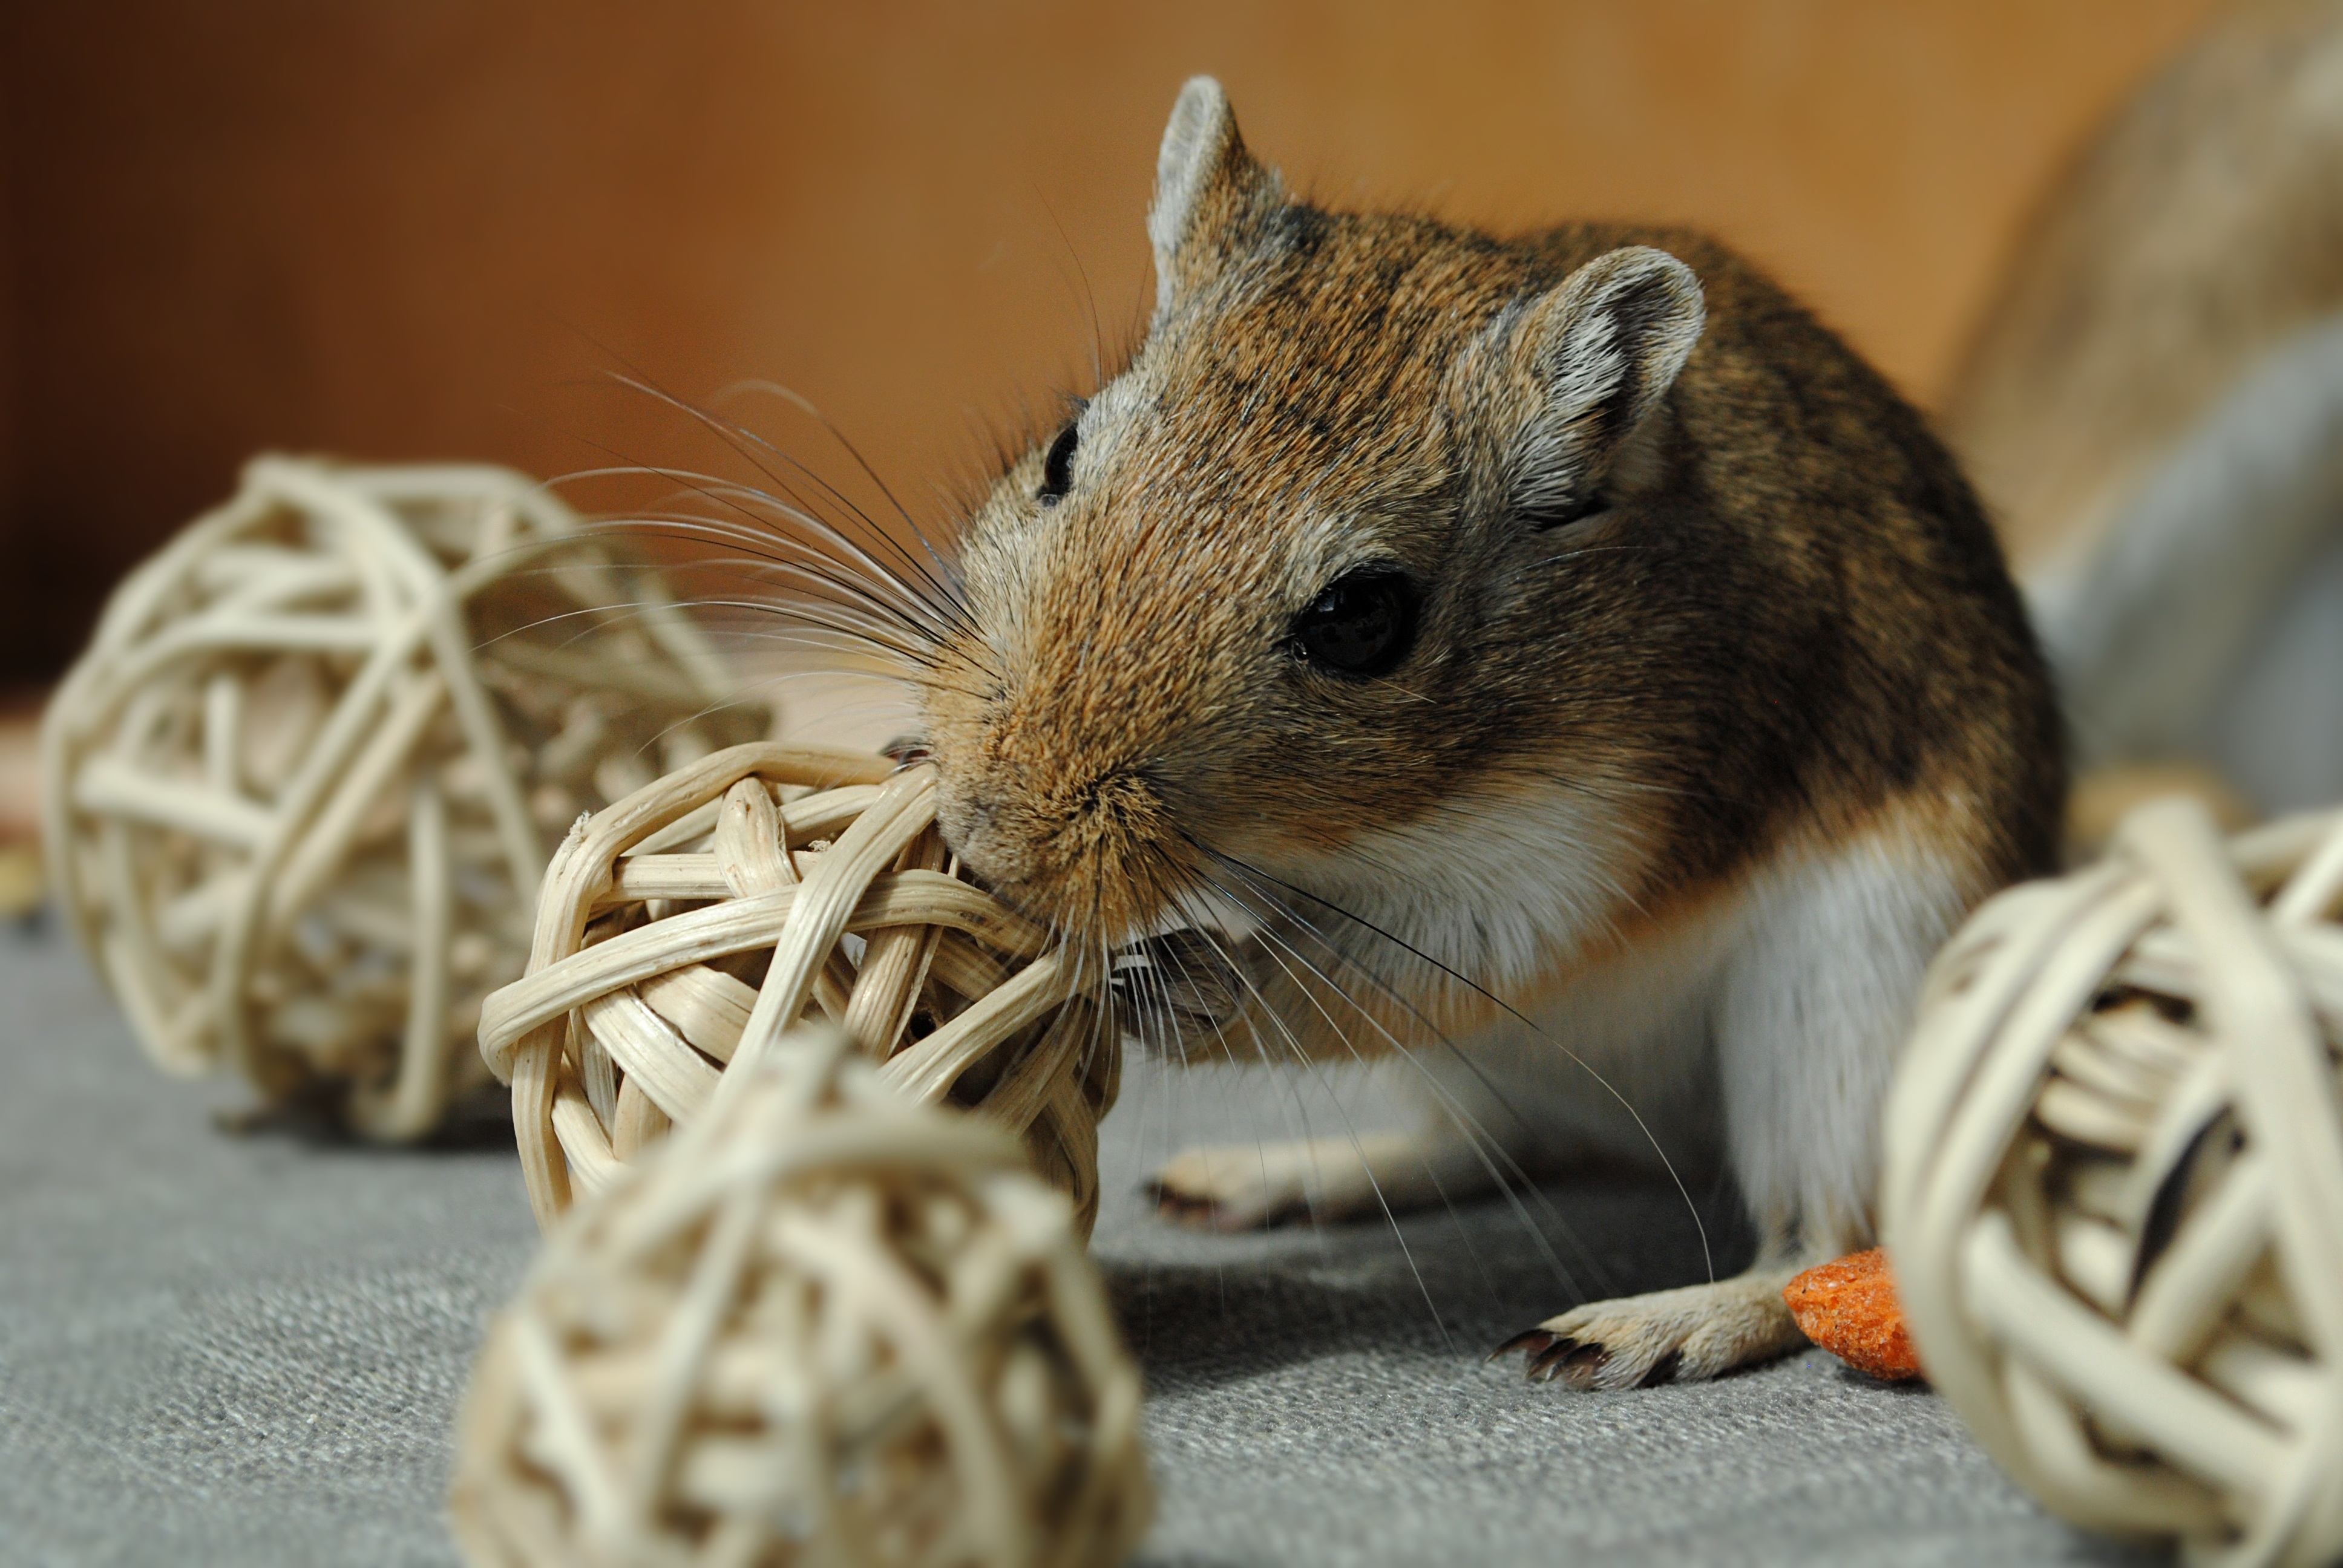
mouse, mammal, squirrel, hamster, rodent, fauna, domestic animal, close up, whiskers, vertebrate, chipmunk, games, gerbil, muroidea, degu, muridae